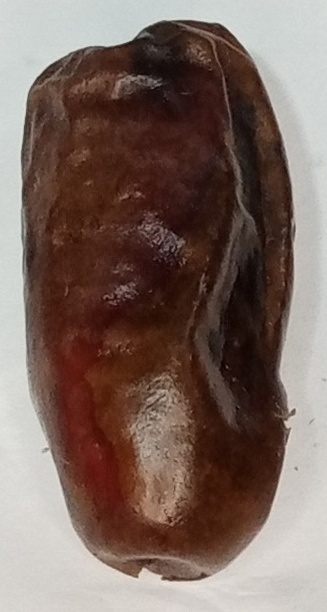
Variety: gajar
Size: medium
Grade: grade-2